Question: Where is the bucket?
Tambaya: Ina bokiti?
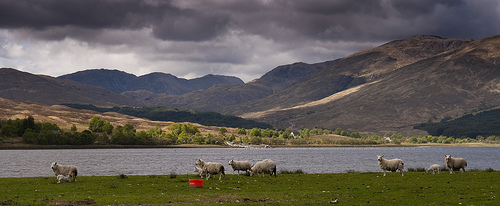
Answer: In the grass.
Amsa: Cikin ciyawar.